Project Flat Top

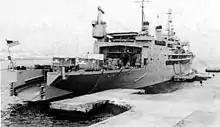
The stern of "Albemarle" was modified to berth Martin P6M Seamaster flying boats.

Sullivan's mission was to create a floating aircraft maintenance facility. Choosing a specific ship, planning and designing the changes for its new use, and then converting the ship was a complex, lengthy, frustrating, and expensive effort. Sullivan originally assumed that the selected ship would be one of the US Navy's World War II escort carriers. A special team, including several enlisted men who had started as aircraft mechanics trained by the Air Force in the mid-1950s, crawled through 17 mothballed World War II vessels of all sorts: escort carriers, tank landing ships, cargo ships, and seaplane tenders. They found that the cost of reactivating one of the mothballed escort carriers would be prohibitive.